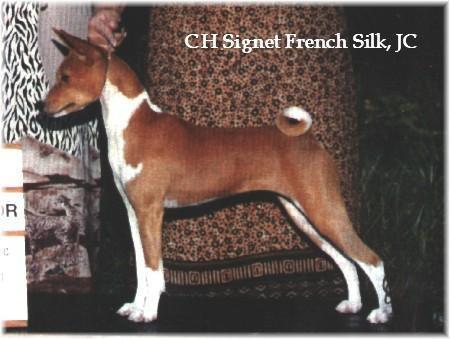
basenji